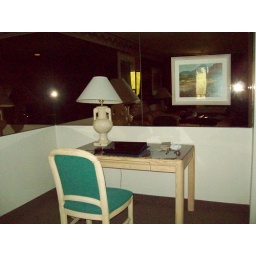
Table in my bedroom with my laptop on it